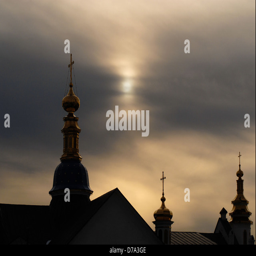
golden domes and crosses of an orthodox temple in a cloudy sky .